Stefan Giller

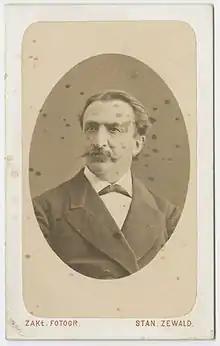
Image of Stefan Giller, was a poet.

Stefan Giller was a poet, an epigone of Polish Romanticism, a teacher of Polish language and literature at schools in Kalisz when the Imperial Russian government sought to eradicate the Polish language from public life. He was highly valued and respected by his students, who included the future president of Poland, Stanisław Wojciechowski, the future chancellor of the University of Vilnius, Alfons Parczewski, and many leading physicians and lawyers.